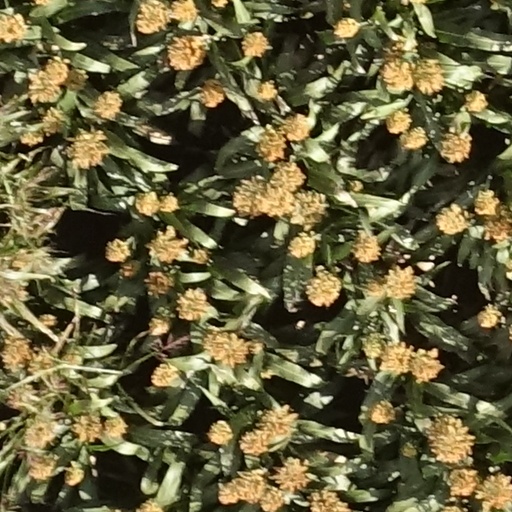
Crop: sorghum